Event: Nepal Earthquake
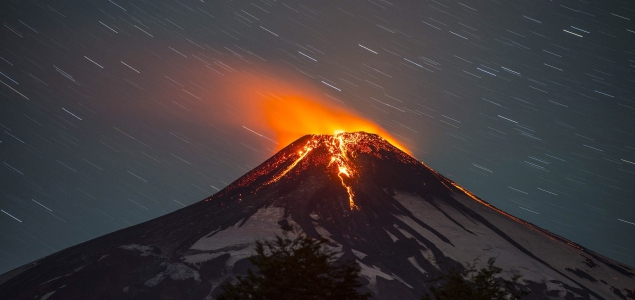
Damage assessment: no_damage